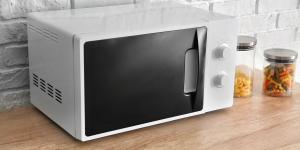
mejores microondas calidad precio